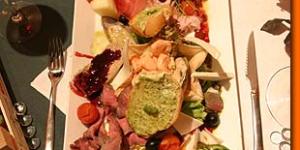
parrillada de pescado y marisco